Italian Argentines

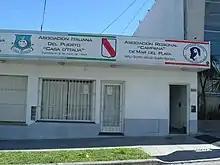
Italian association of Italian-Argentines originally from the Campania region in Mar del Plata

Between the end of the 19th and the beginning of the 20th century, emigration from Italy was largely due to conditions of widespread poverty, high demographic pressure and heavy taxation, while Argentina was a country with a strong need for immigrants. The welcoming commitment, enshrined in the constitution of 1853, found its reasons in a de facto underpopulated country. The Argentine population, a country whose land area is nine times larger than that of Italy, was only 1.1 million in 1850) and was eager to populate the large regions conquered in the recent War of the Triple Alliance and with the so-called Conquest of the Desert (Patagonia).